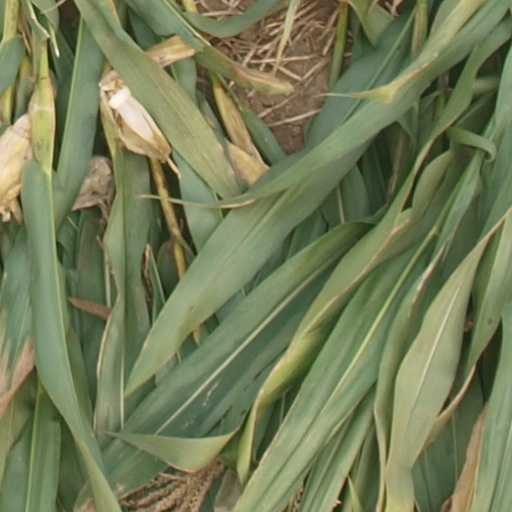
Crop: maize; corn